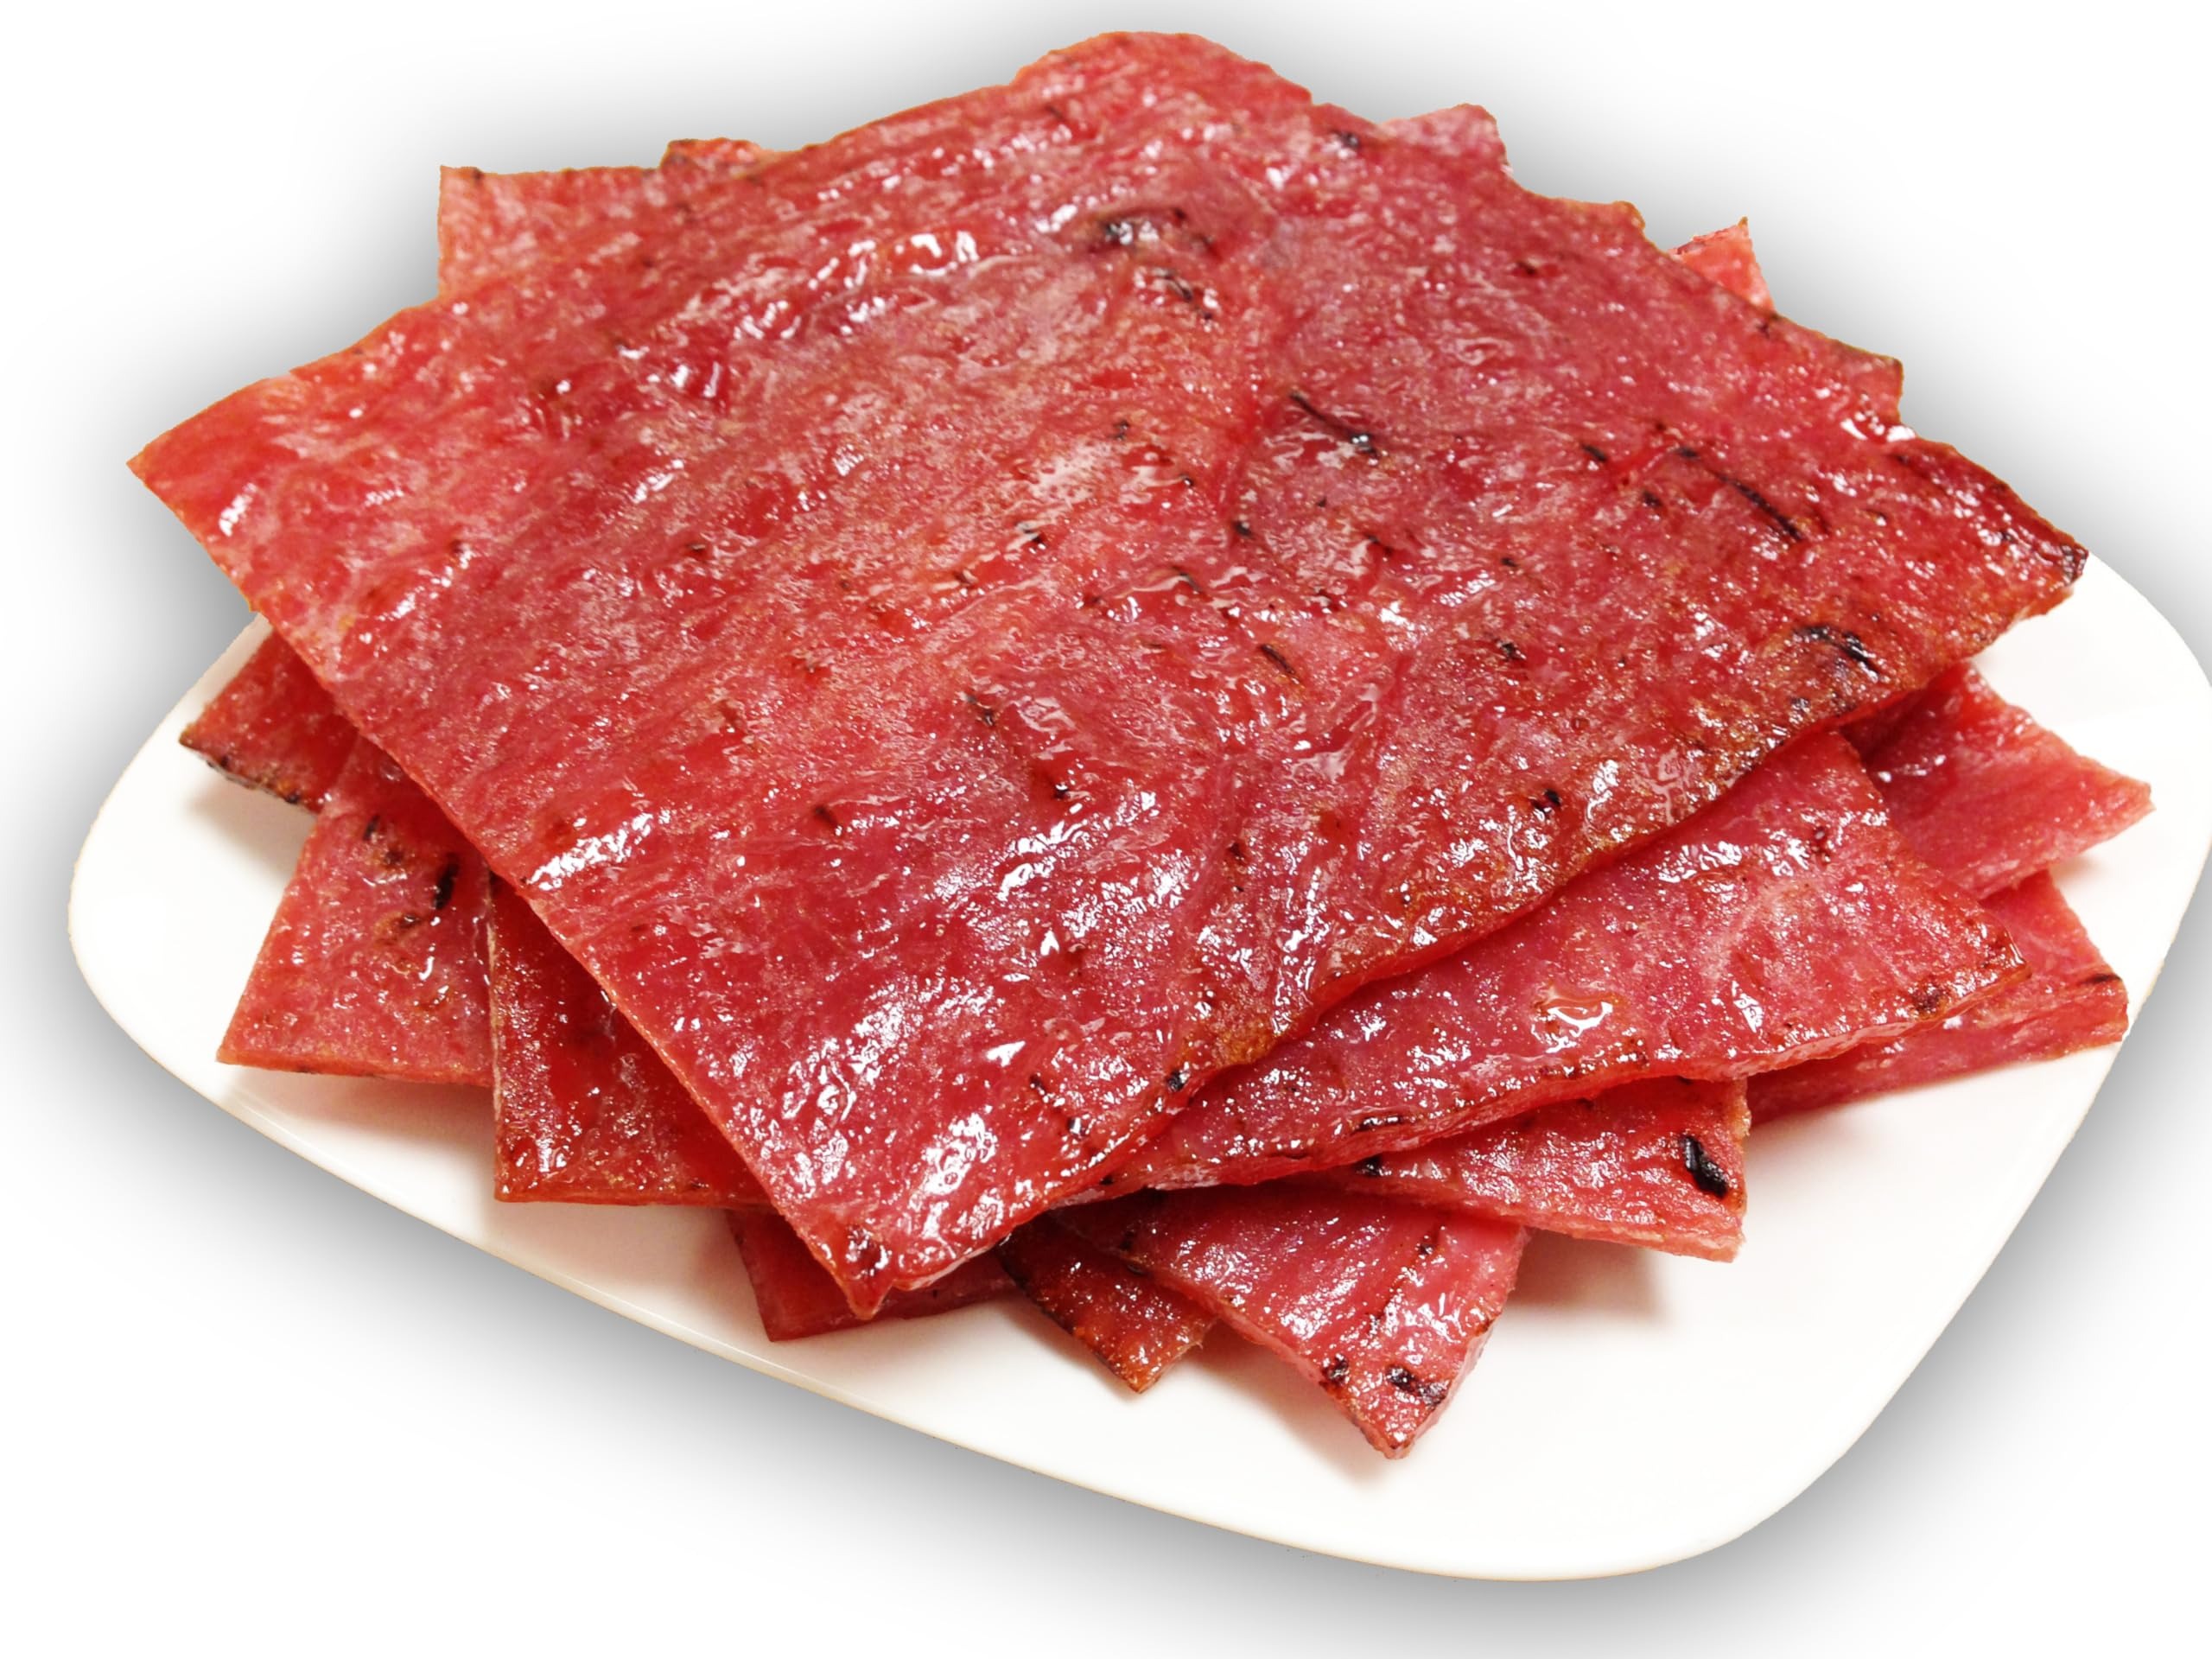
Item Name: Singapore Street Food, Fire-Grilled Pork Jerky (Original Flavor 8oz) *Grilled Fresh to Your Order *Shipped the Same Day - L.A. Times "Handmade Gift" Winner
Bullet Point 1: To view all our products, click "Visit the Fragrant Jerky Store" (under the product title).
Bullet Point 2: Singapore-style fire-grilled jerky (aka Bak Kwa) is a popular street snack and the most popular jerky in the Asia Pacific. Originating in Singapore. Today, there are no less than 1,000 such specialty stores and roadside vendors across Asia Pacific countries. According to U.S. Customs, it's the most smuggled meat snack by returning American travelers visiting Asia Pacific, and the most confiscated meat product.
Bullet Point 3: Fragrant Jerky's original flavor pork jerky has a light sweet taste, semi-dried texture, light glazed, and natural smoky BBQ flavor from the fire grilling process.
Bullet Point 4: Directions for use: For that fragrant BBQ aroma and fresh-off-the-grill taste, heat meat until lukewarm in a microwave for 10-30 seconds.
Bullet Point 5: Fragrant Jerky was voted three times Los Angeles Times' "Handmade Gift" and Food Category winner.
Bullet Point 6: Since 2012, Fragrant Jerky products have been produced at our USDA-inspected facilities in Los Angeles. Daily production is supervised by our third-generation Singapore Bak Kwa maker.
Product Description: Taste Profile: Southeast Asian flavors, lightly sweet taste, light glaze, smoky barbeque smell, semi-dried texture. Our jerky products reflect taste characteristics of Asian Pacific cultures, so please use such consideration before buying to avoid incorrect expectations. Our products contain Asian ingredients and spices (see "ingredients" listed below). Product Expiration Date: 45 days from the packed date (provided on the packaging). After opening, refrigerate the jerky, and use it within 30 days. At room temperature, use within 3 days. Keep in the freezer for 3 months.
Value: 8.0
Unit: Ounce

Price: 25.7